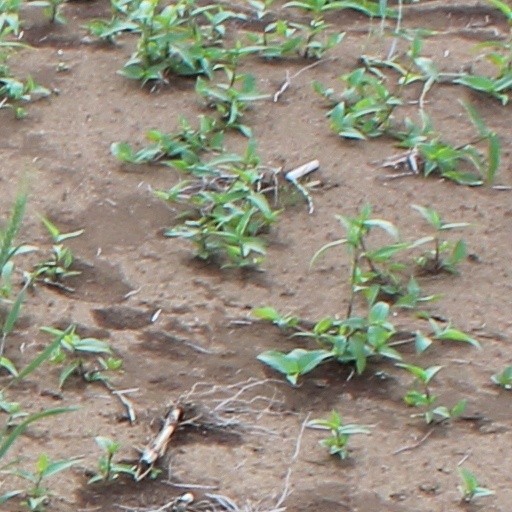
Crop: wheat